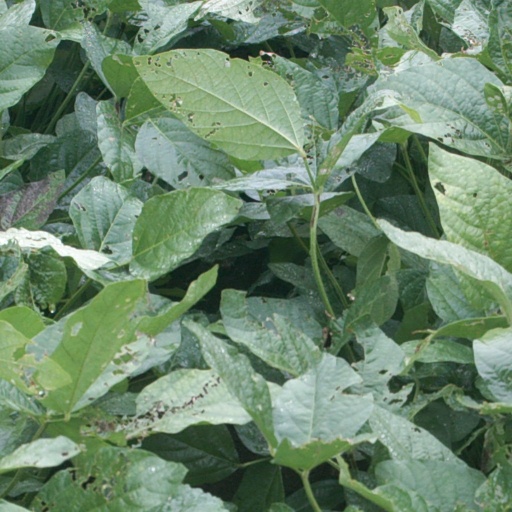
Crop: soybean